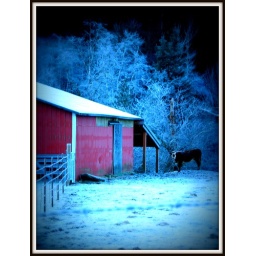
A lone cow in a field of snow...my friend and I thought she looked so alone!